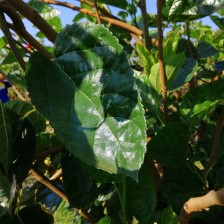
Variety: BlackOodTurkey